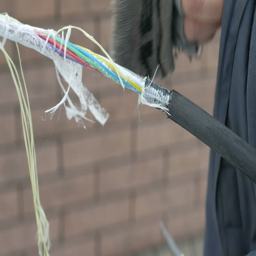
a man works with a cable